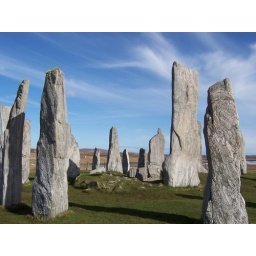
standing stones in the middle of nowhere, Isle of Lewis. Awesome, remote, I missed my bus back to town.